VS-23

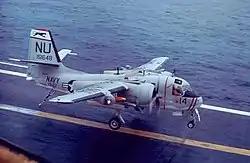
VS-23 S-2 Tracker lands on c.1964

From 1961-68, VS-25 and VS-25 "Golden Eagles" were part of Carrier Anti-Submarine Air Group 55 (CVSG-55), assigned to .